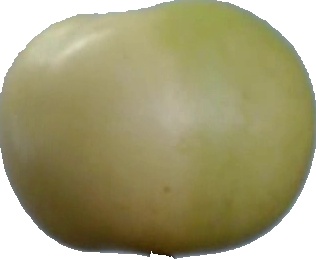
Label: apple_6